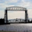
Label: bridge